Little Boots

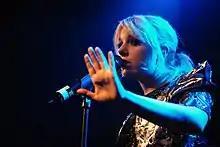
Little Boots performing in Seattle in 2010

On 2 March 2010, Little Boots was scheduled to embark on a thirteen-date North American tour to coincide with the release of "Hands" there. She toured without her laser harp because she was not a certified laser operator (which is a legal requirement in the US for certain laser appliances) and therefore she was not allowed to travel with the instrument. However, on 17 March, seven of the planned concerts were cancelled; Little Boots cited this was due to "unforeseen circumstances and commitments in the UK".